Francis M. Wishart

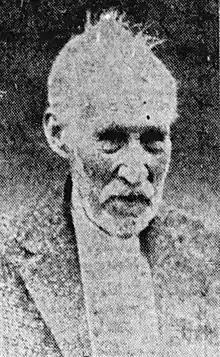
Wishart's younger brother, Aladon Strong (pictured), helped fight the outlaws after Wishart's death

Lowry's threat concerning the women generated panic throughout Robeson County. The white community was worried that Wishart's recruitment for his militia would deprive the white women of protection; many men avoided his summons. As a result, Wishart struggled to maintain a cohesive force. On the Monday of July 17, the day the gang's ultimatum expired, they murdered two men. Concerned about the situation, a group of elderly citizens went into Lumberton and met with the sheriff and the county commissioners. The group agreed that it would be best to release the wives, and did so the following day. Wishart was not consulted and was outraged by their decision.